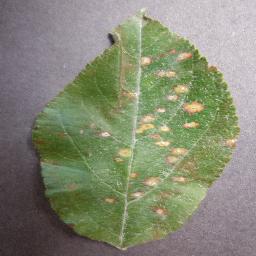
Label: Apple___Cedar_apple_rust